Chandler v Cape plc

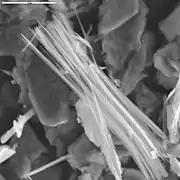

Chandler v Cape plc [2012] EWCA Civ 525 is a decision of the Court of Appeal which addresses the availability of damages for a tort victim from a parent company, in circumstances where the victim suffered industrial injury during employment by a subsidiary company.